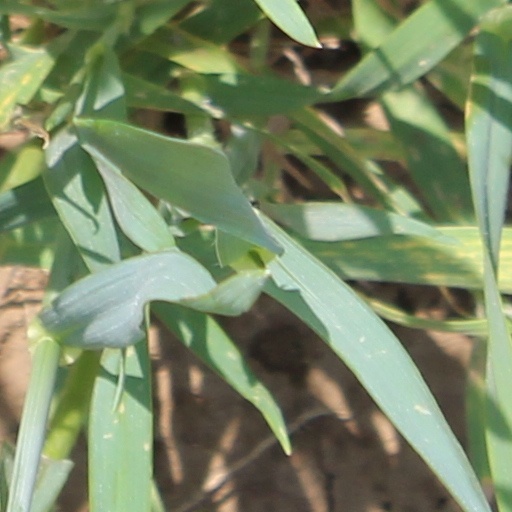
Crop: wheat